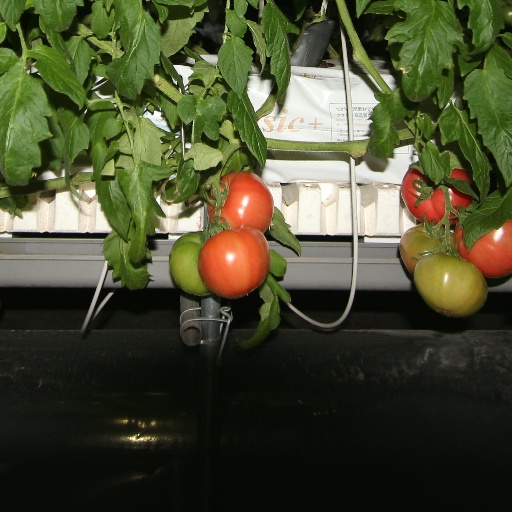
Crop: tomato